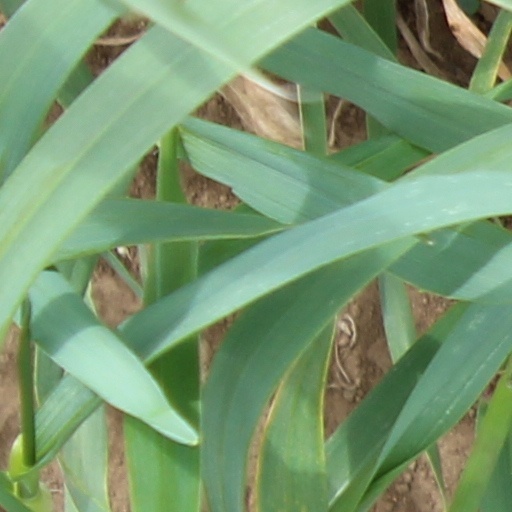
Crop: wheat